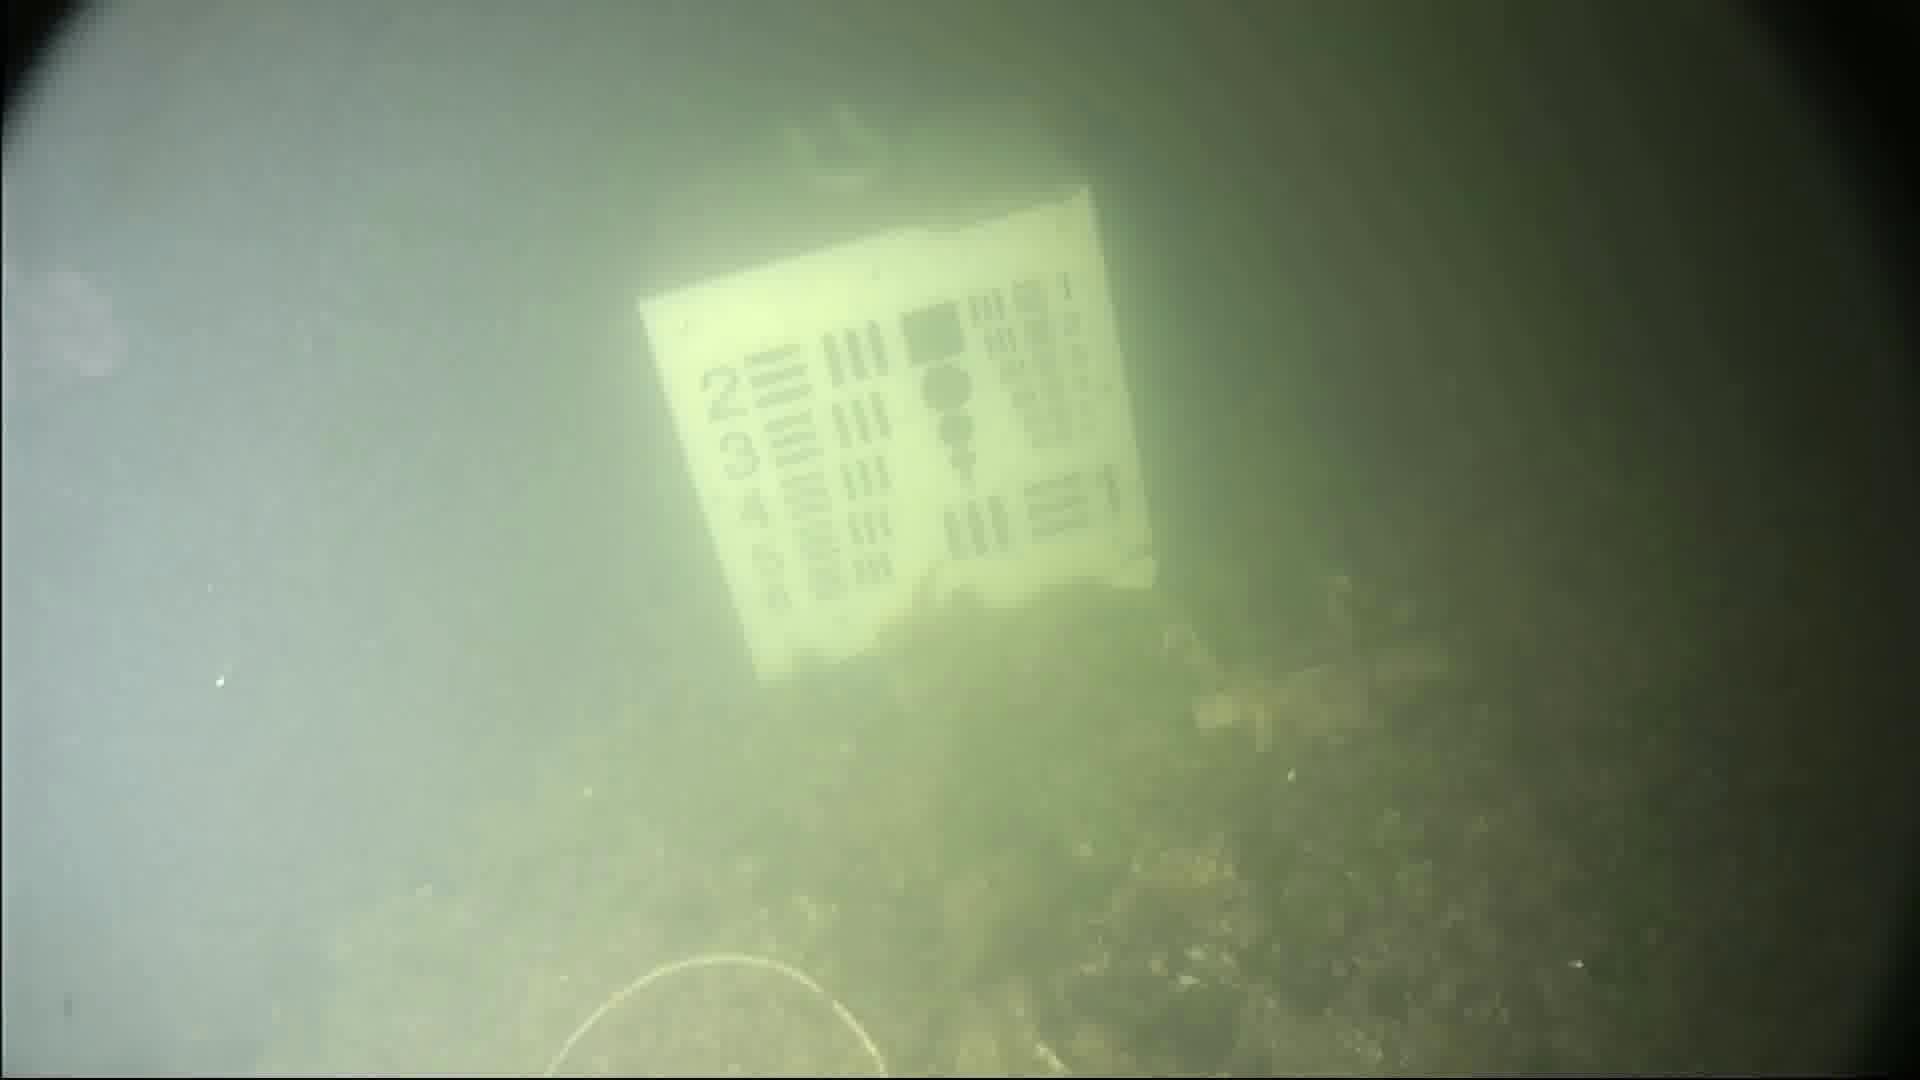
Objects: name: jellyfish